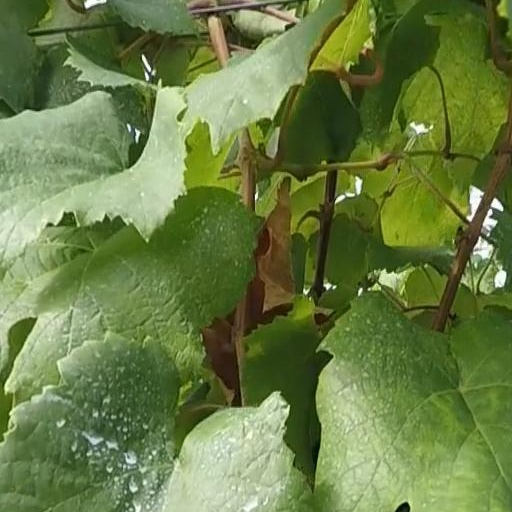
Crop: grape